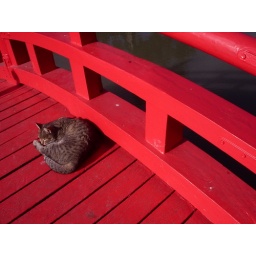
cat in red